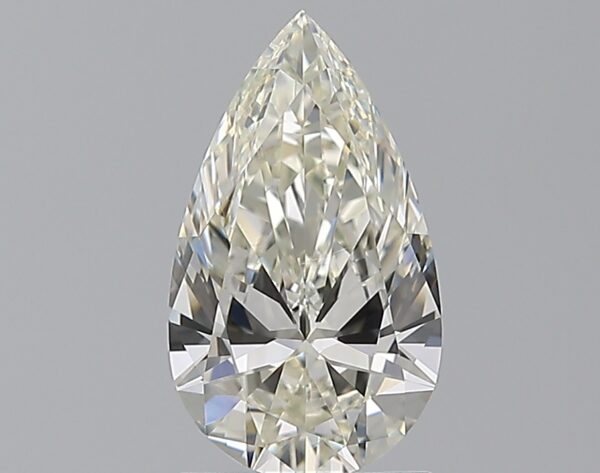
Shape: pear
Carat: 1.5
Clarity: VS1
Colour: J
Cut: EX
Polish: EX
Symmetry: EX
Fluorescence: M
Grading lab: GIA
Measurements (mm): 10.91 x 6.32 x 3.67